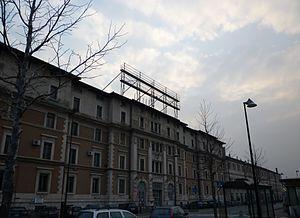
Façade de l'usine sidérurgique Cogne à Aoste (Italie)
La Cogne est une aciérie ayant son siège à Aoste. Elle a marqué la croissance démographique et le développement de la ville d'Aoste, notamment par la construction d'un nouveau quartier, dénommé Quartier de la Cogne, et du chemin de fer jusqu'à Pré-Saint-Didier, pour l'exploitation des gisements de lignite à La Thuile. Elle représente encore aujourd'hui l'entreprise la plus importante de la petite région autonome alpine.